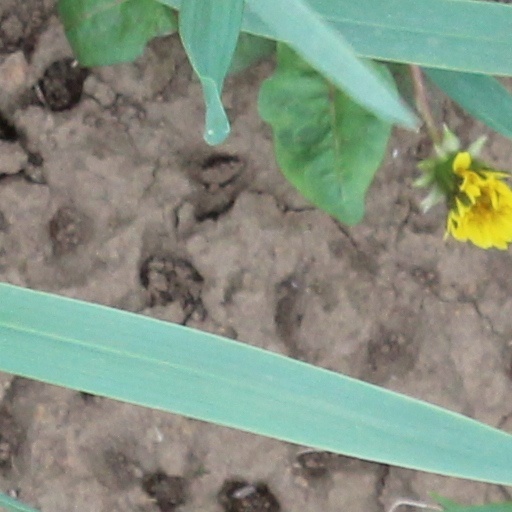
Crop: wheat